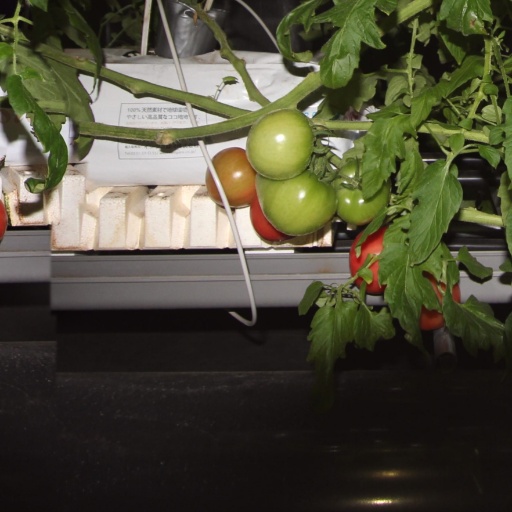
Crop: tomato